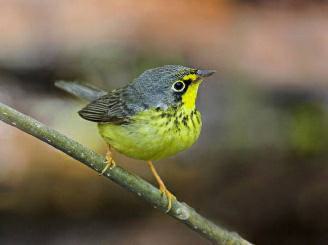
A photo of a canada warbler